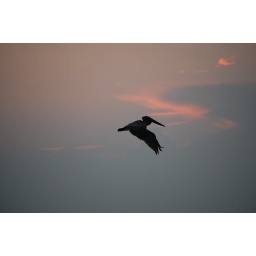
Thought his silhouette against the pink sky was pretty.